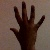
The image shows a hand gesture representing the number 5 in Indian Sign Language.